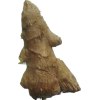
Label: ginger